SS Snaefell (1910)

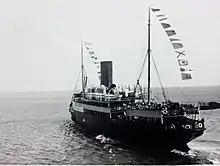
"Snaefell" pictured leaving Douglas.

Her designation as a Royal Mail Ship (RMS) indicated that she carried mail under contract with the Royal Mail.